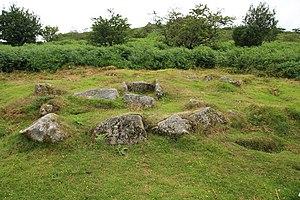
Cette liste non exhaustive recense les principaux sites mégalithiques du Devon.